John Walter (Indian Army officer)

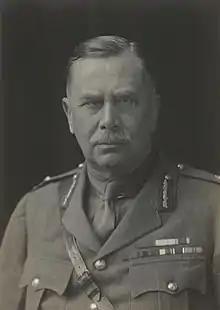
Walter in 1920

Major-General John McNeill Walter (10 June 1861 – 1951) was a British Indian Army officer.